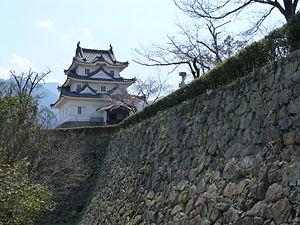
Le château d'Uwajima est un hirayamashiro situé à Uwajima, préfecture d'Ehime au Japon, aussi connu sous le nom de « Tsurushima-jo ». Ce château est bien connu comme étant l'un des douze châteaux japonais à toujours posséder son donjon original construit à la période Edo.